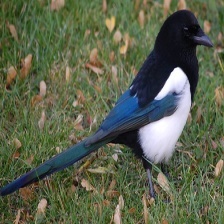
Species: EURASIAN MAGPIE
Scientific name: PICA PICA
ImageNet parent category: magpie